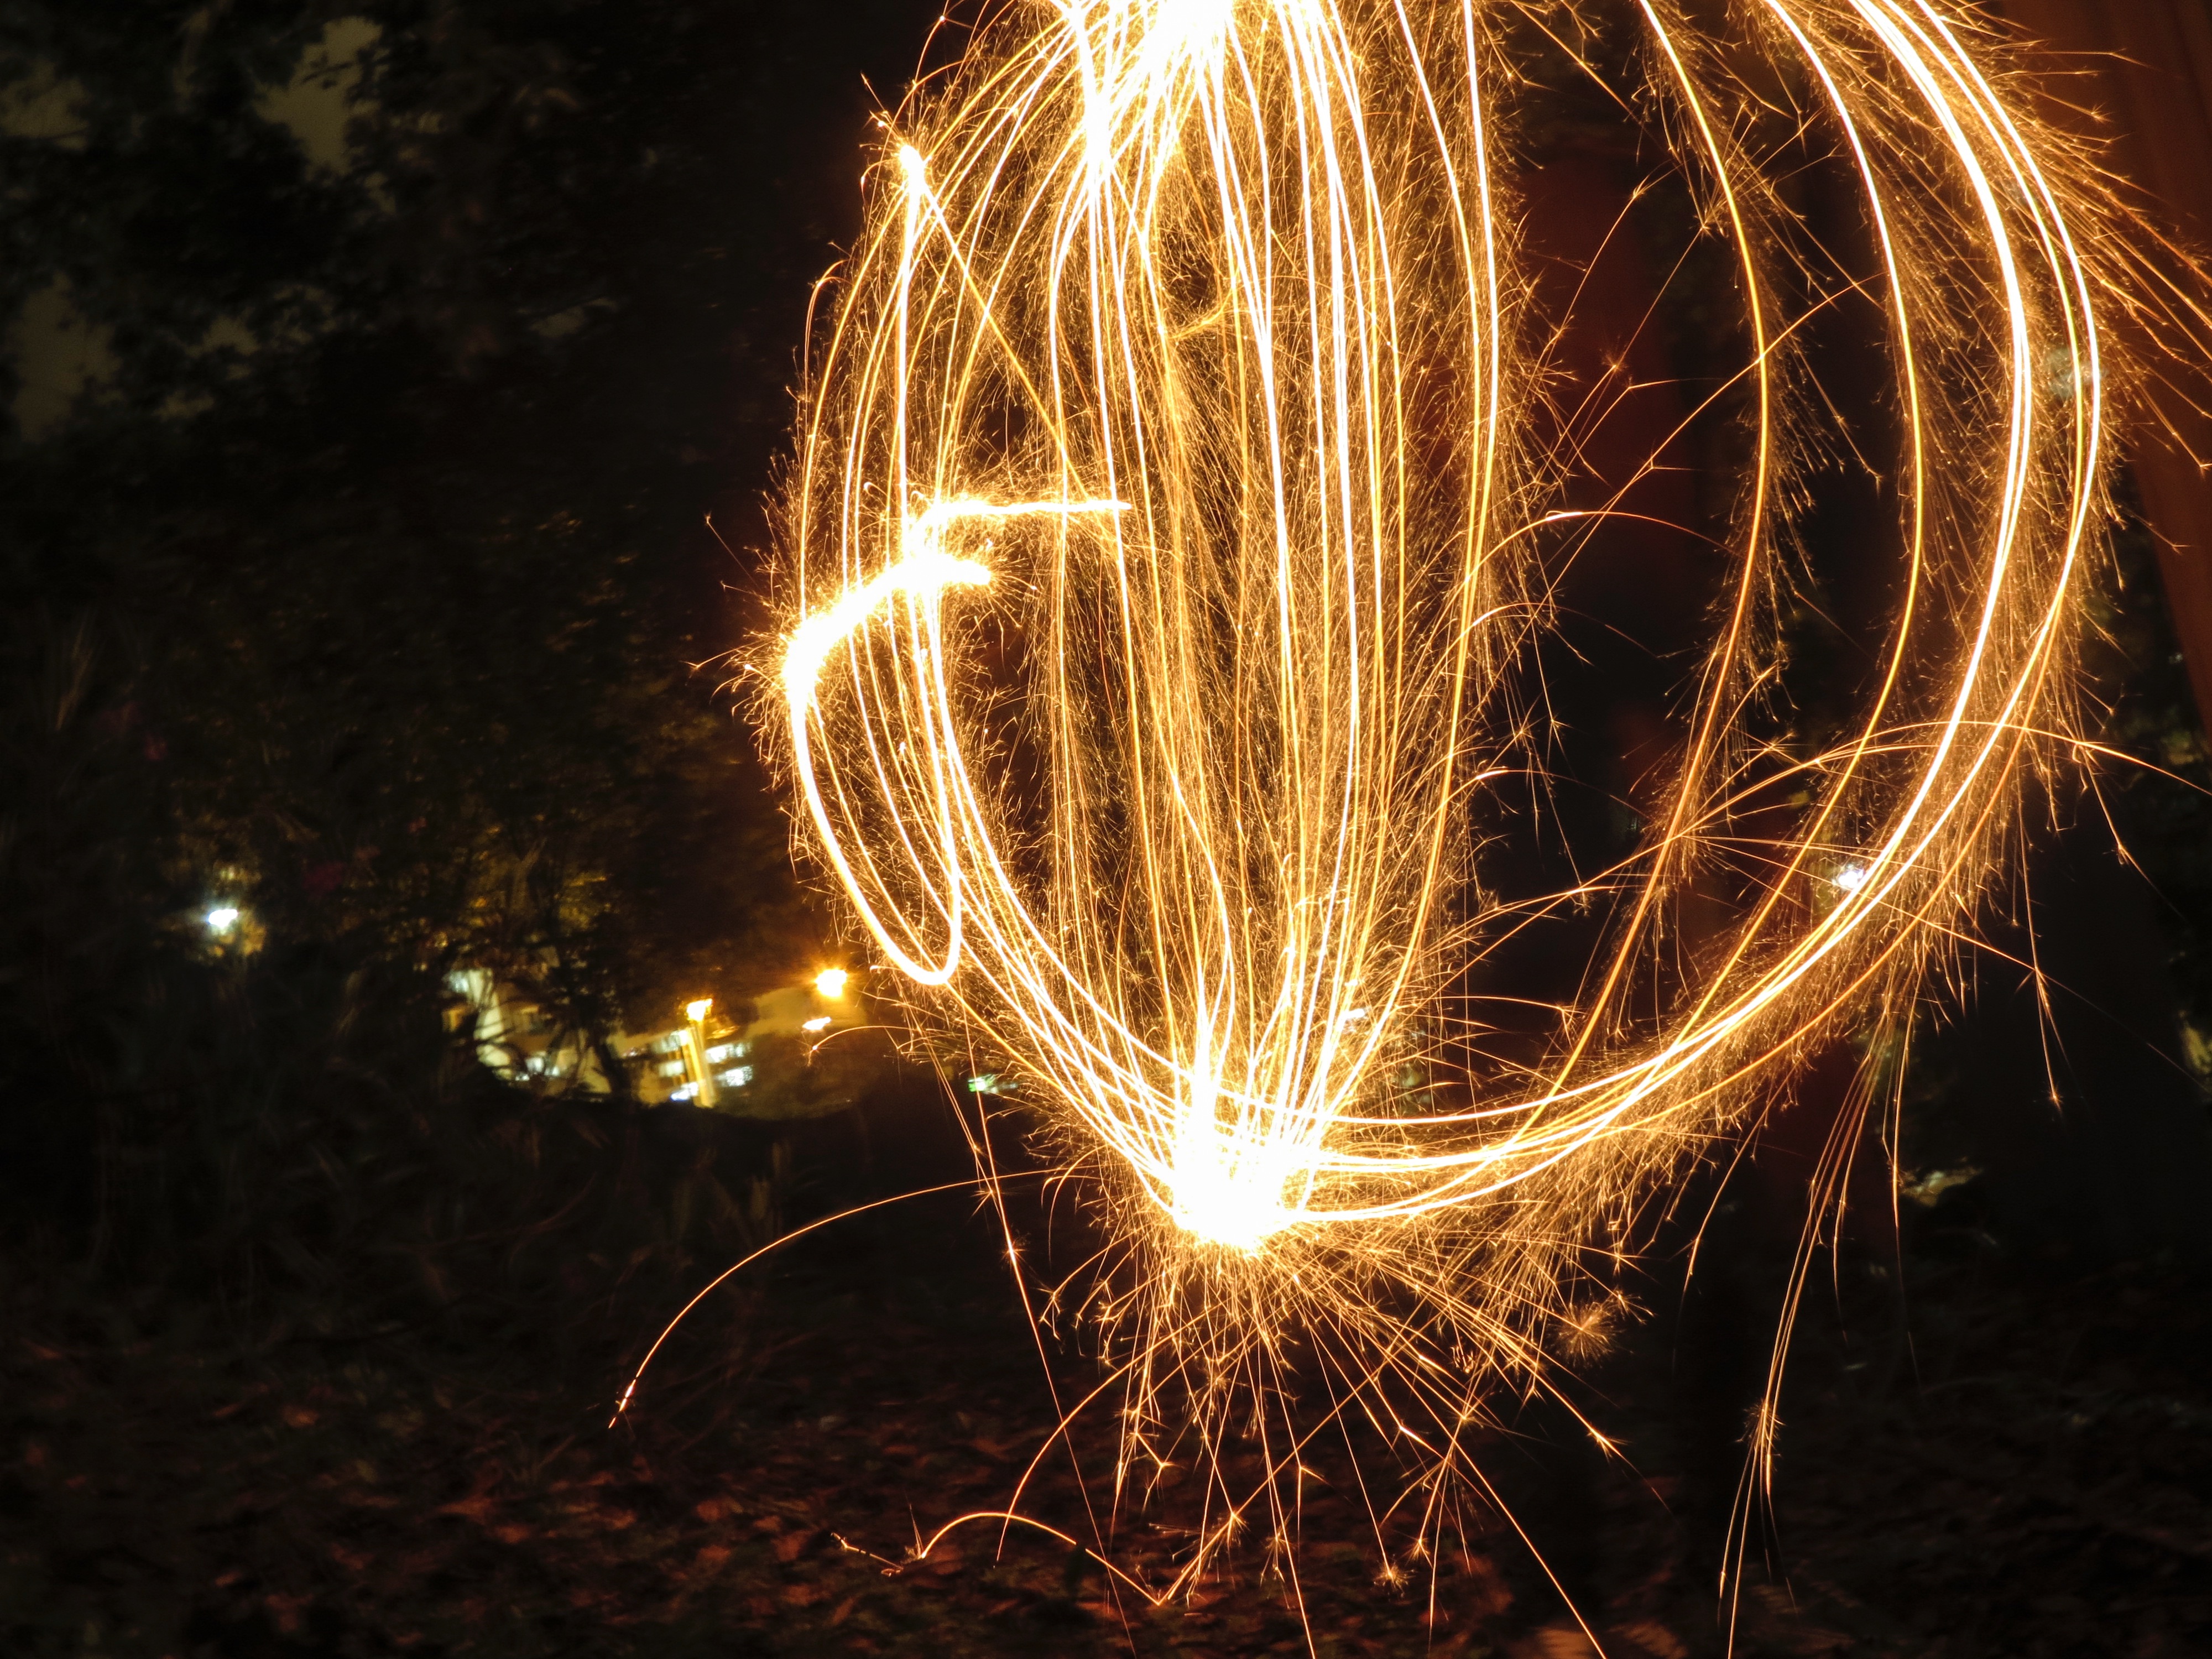
light, night, recreation, sparkler, darkness, fireworks, event, outdoor recreation